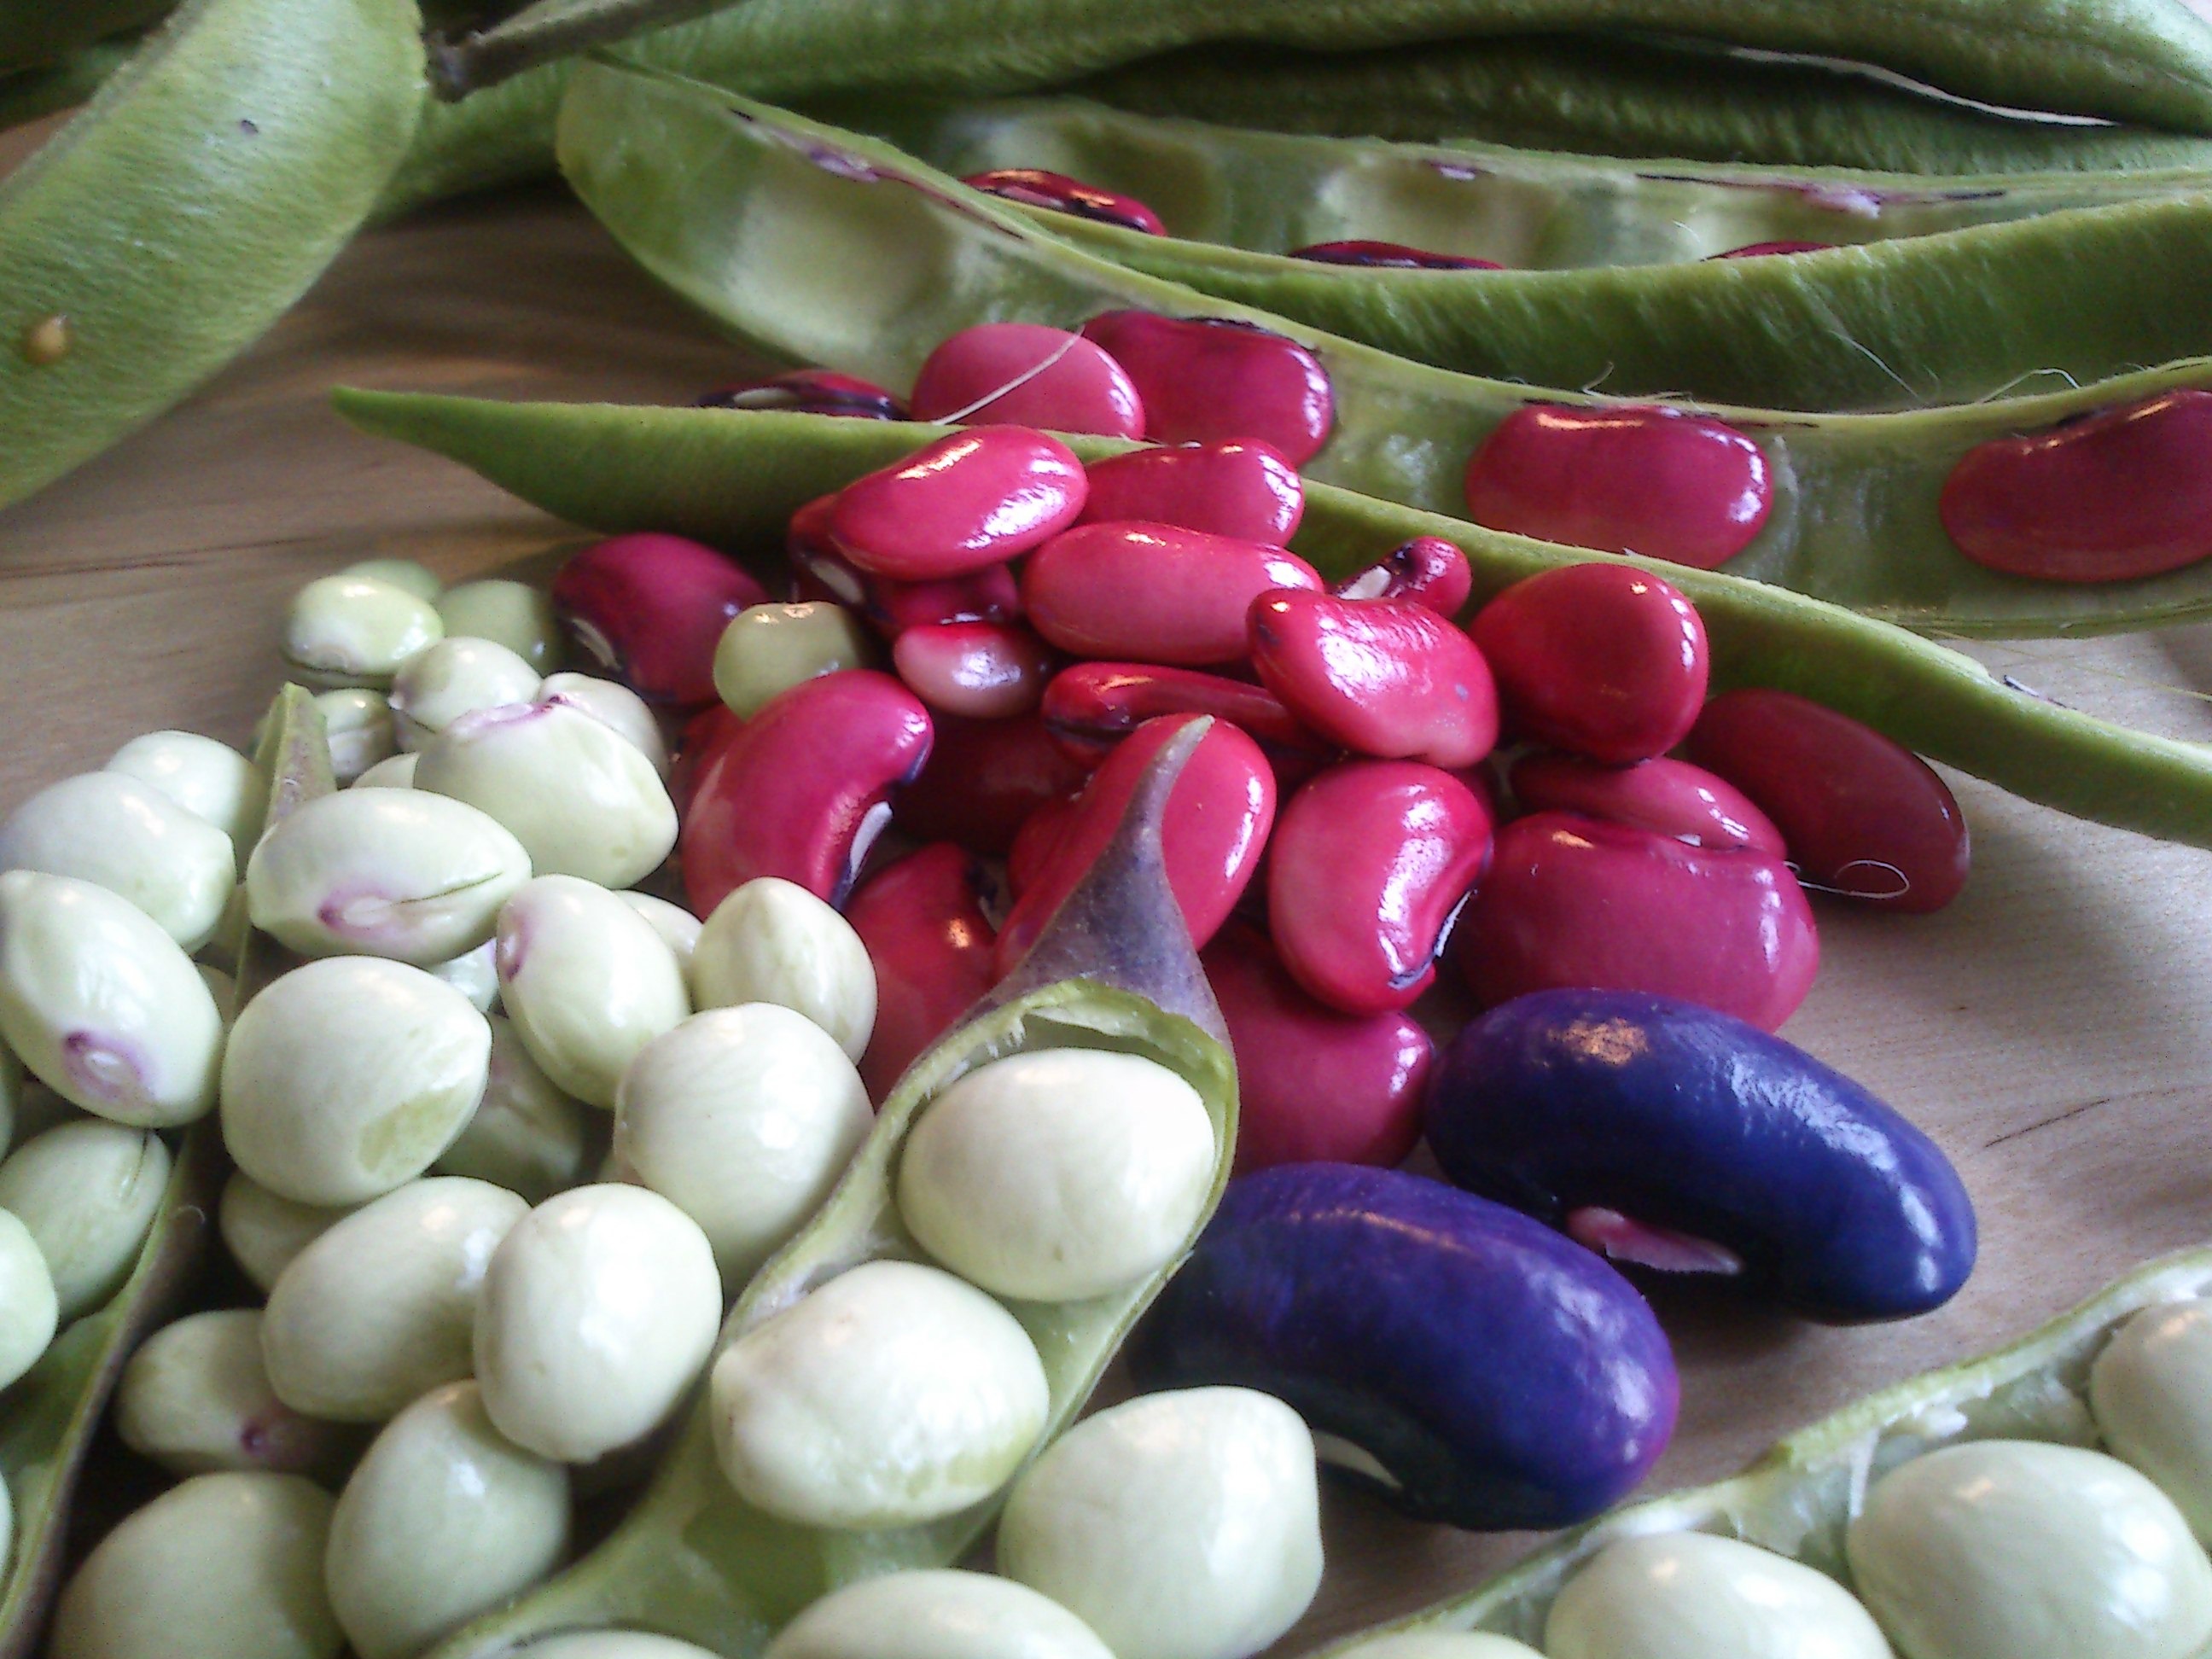
plant, fruit, stem, flower, food, ingredient, produce, vegetable, natural, fresh, garden, healthy, health, freshness, vegetables, vegetarian, raw, beans, diet, organic, uncooked, flowering plant, legumes, land plant